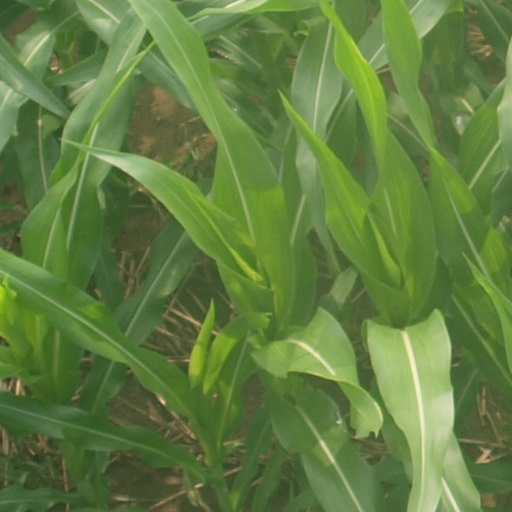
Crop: maize; corn